Esmeralda (Thomas)

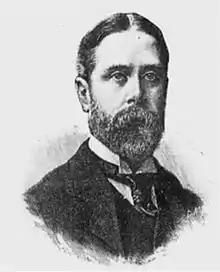
The composer in 1892

Esmeralda is an opera in four acts composed by Arthur Goring Thomas to an English-language libretto by Theo Marzials and Alberto Randegger based on Victor Hugo's 1831 novel "The Hunchback of Notre-Dame". It premiered in London on 26 March 1883 at the Theatre Royal, Drury Lane with Georgina Burns in the title role and Barton McGuckin as her lover, Phoebus.